Australian rules football exhibition matches

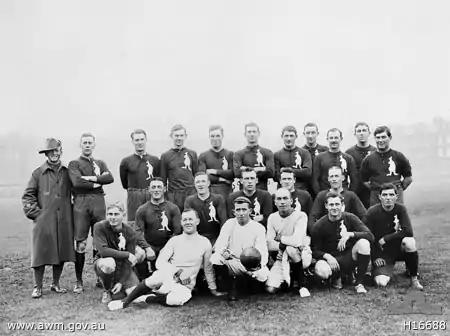
The Australian Training Units Team

On Saturday 28 October 1916, the former Olympic champion swimmer and the later Lord Mayor of Melbourne, Lieutenant Frank Beaurepaire, organised an Australian Rules football match between two teams of Australian servicemen in aid of the British and French Red Cross.